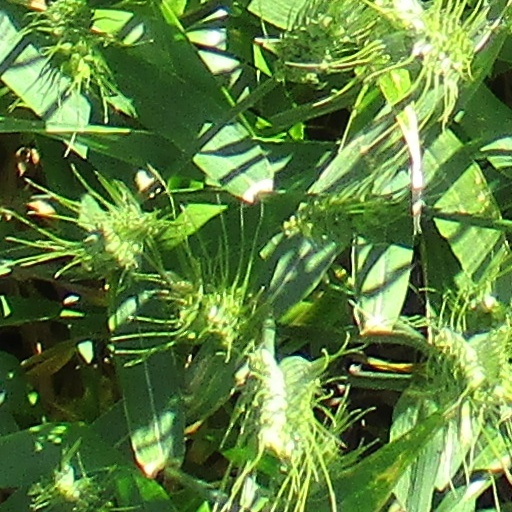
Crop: wheat